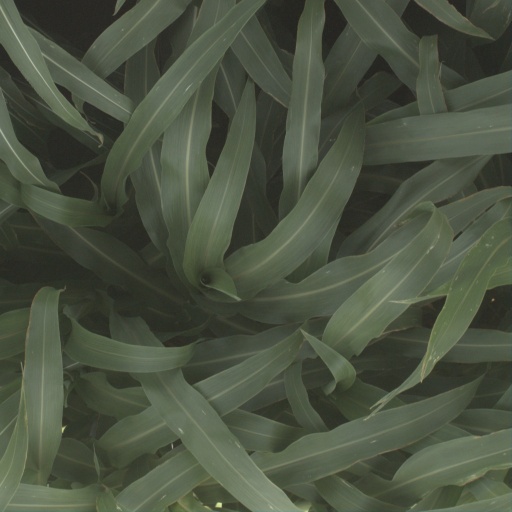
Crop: sorghum